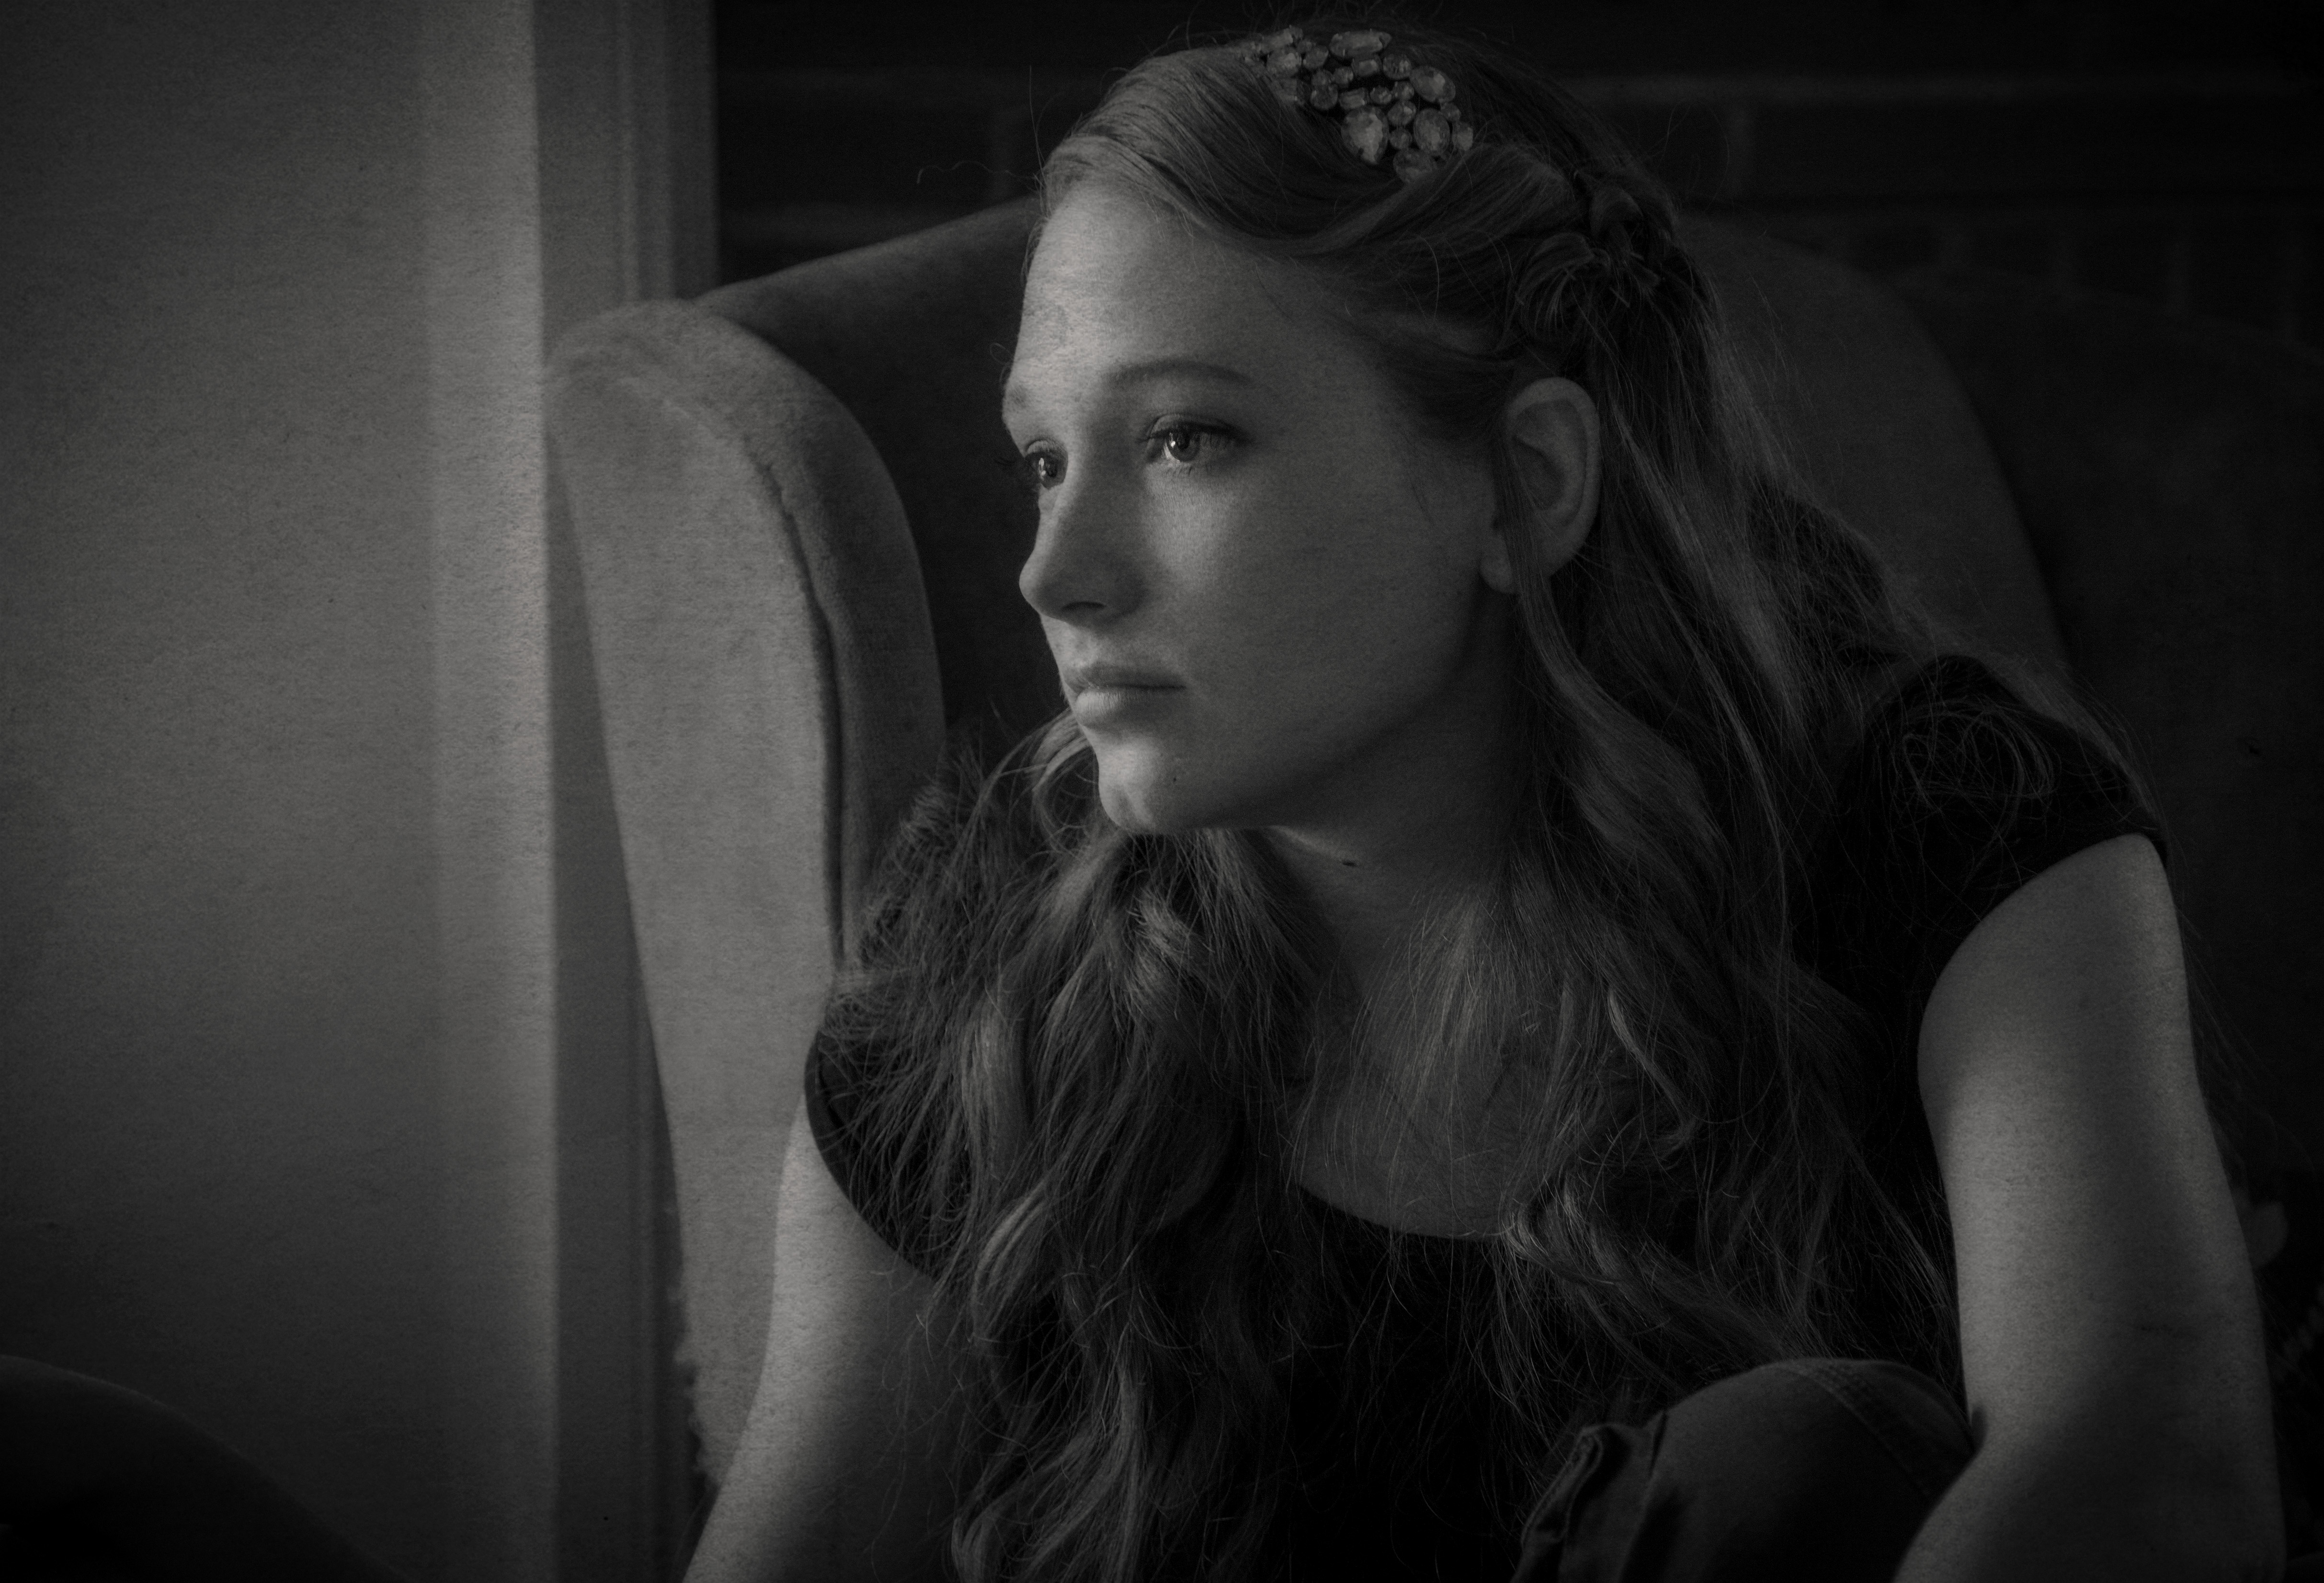
light, black and white, girl, white, photography, portrait, model, sitting, darkness, black, monochrome, lady, long hair, beauty, slidersunday, photo shoot, brown hair, monochrome photography, portrait photography, film noir, human positions, art model